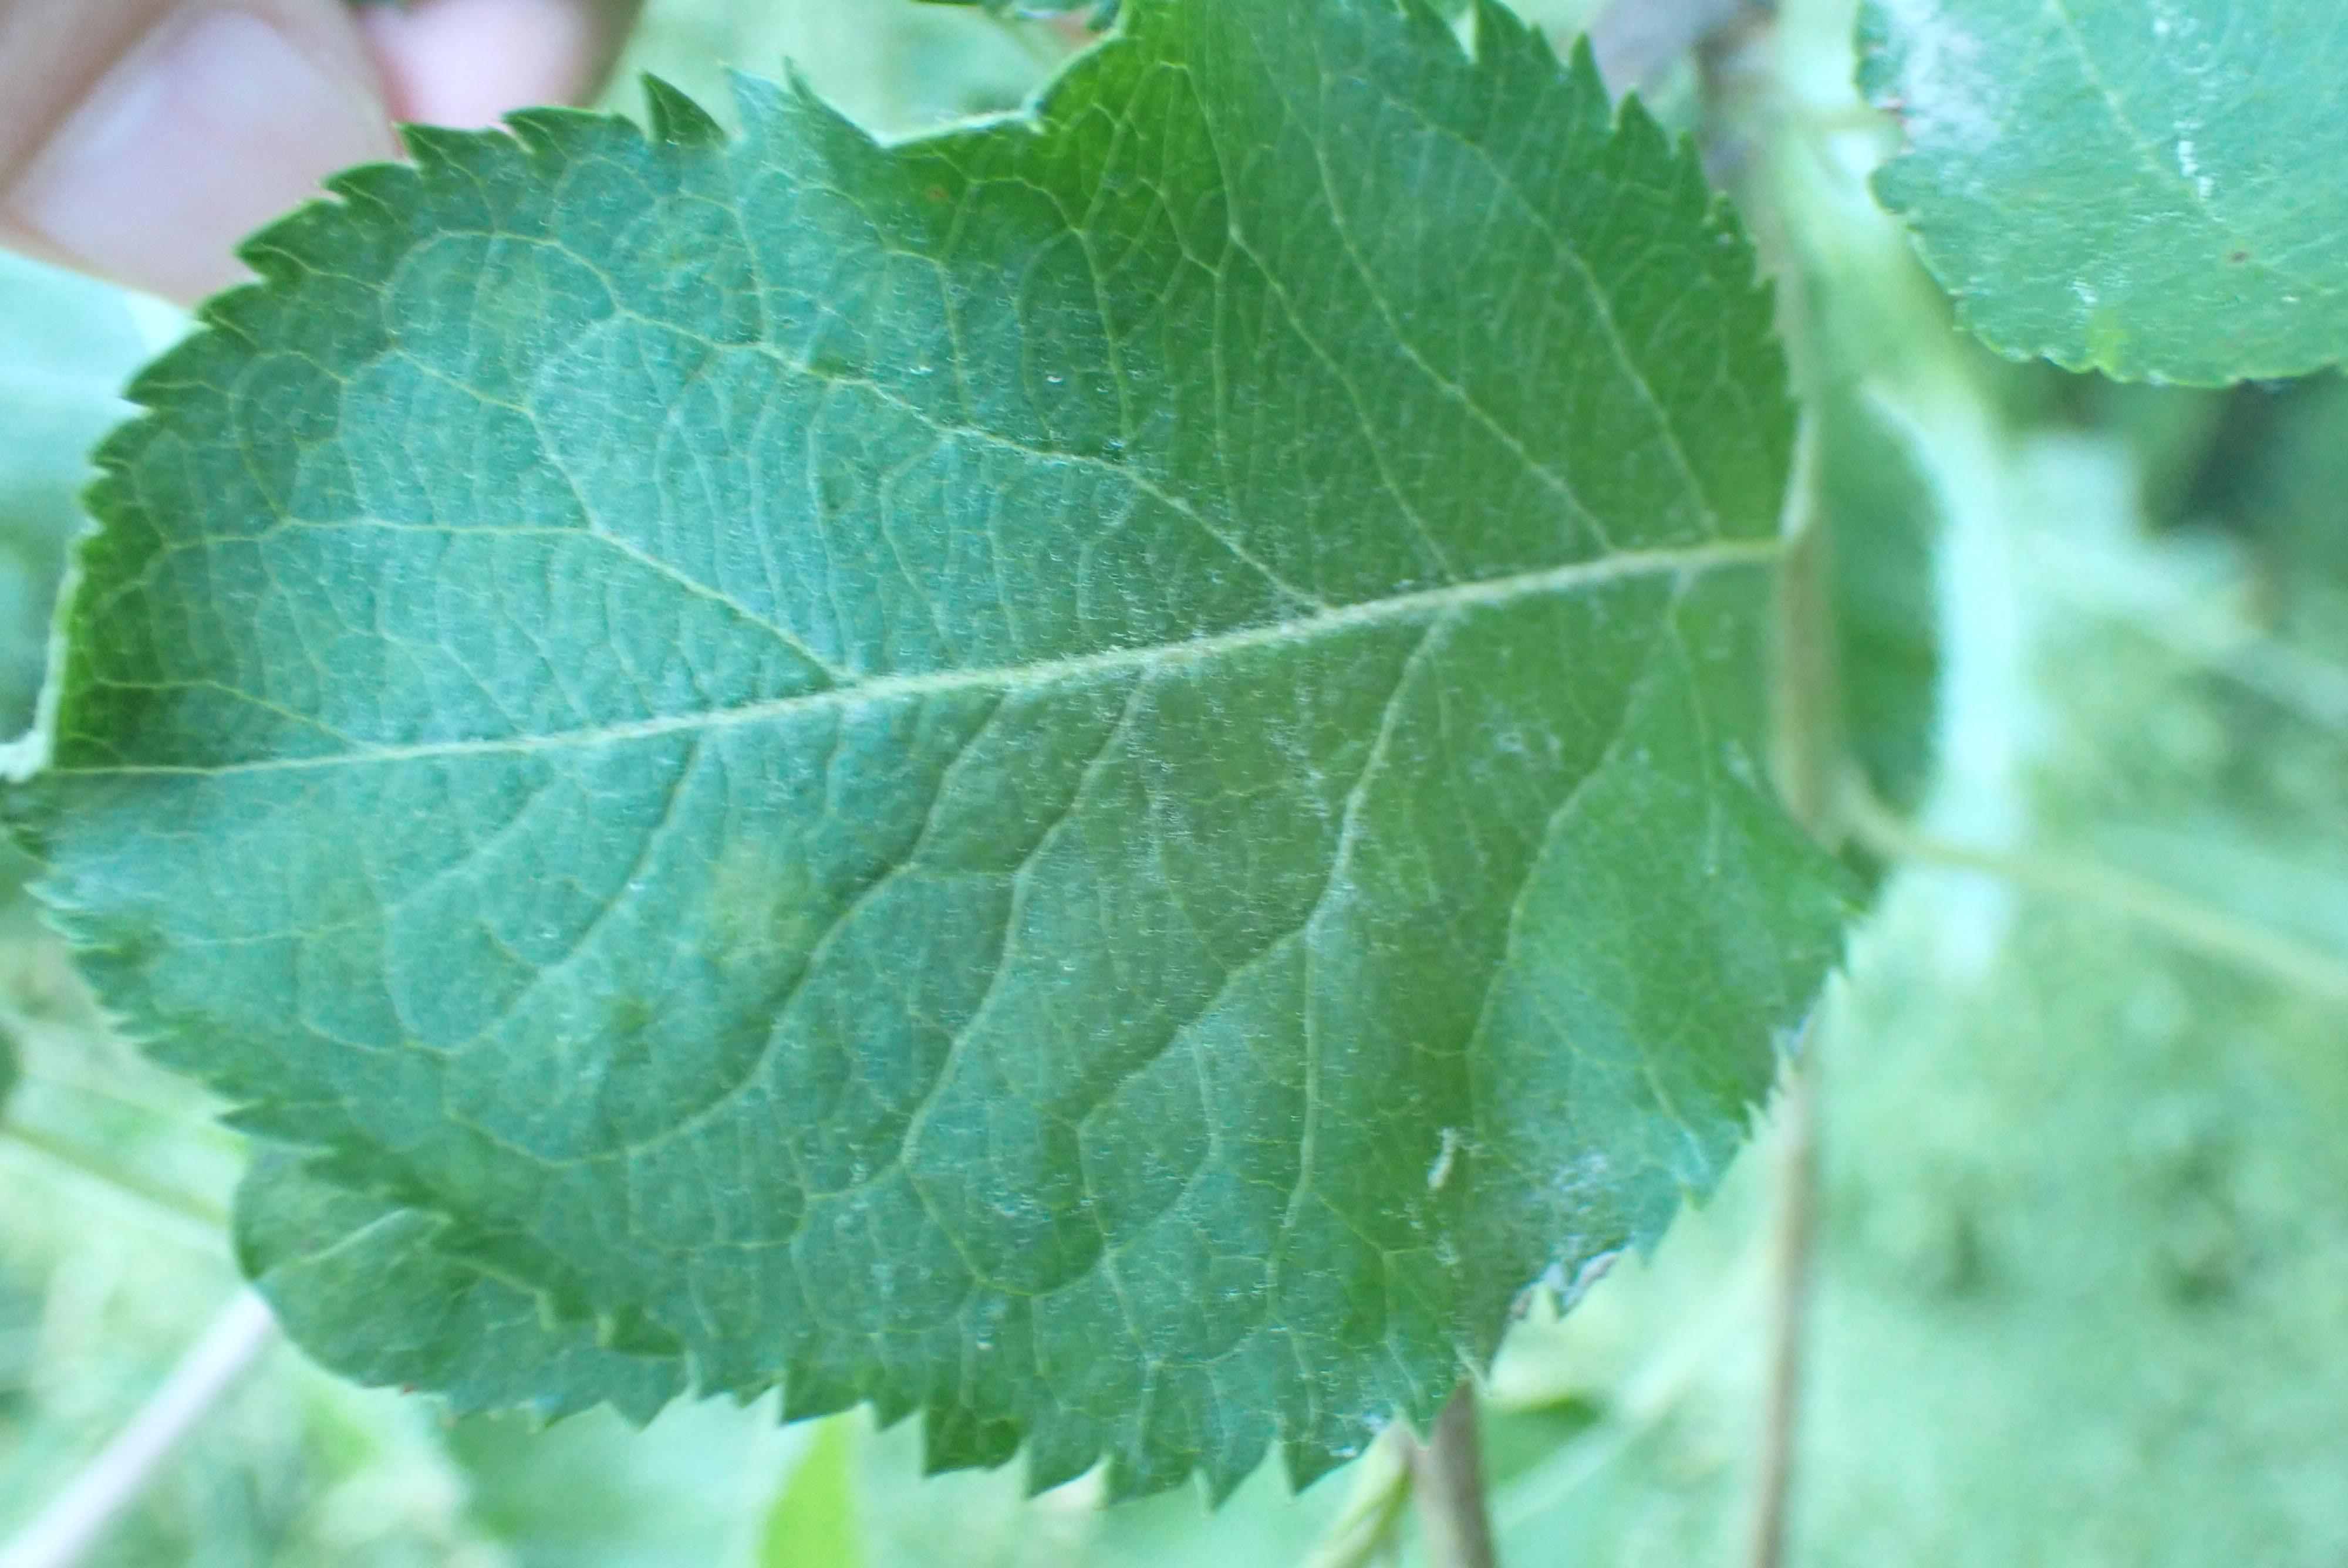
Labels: scab